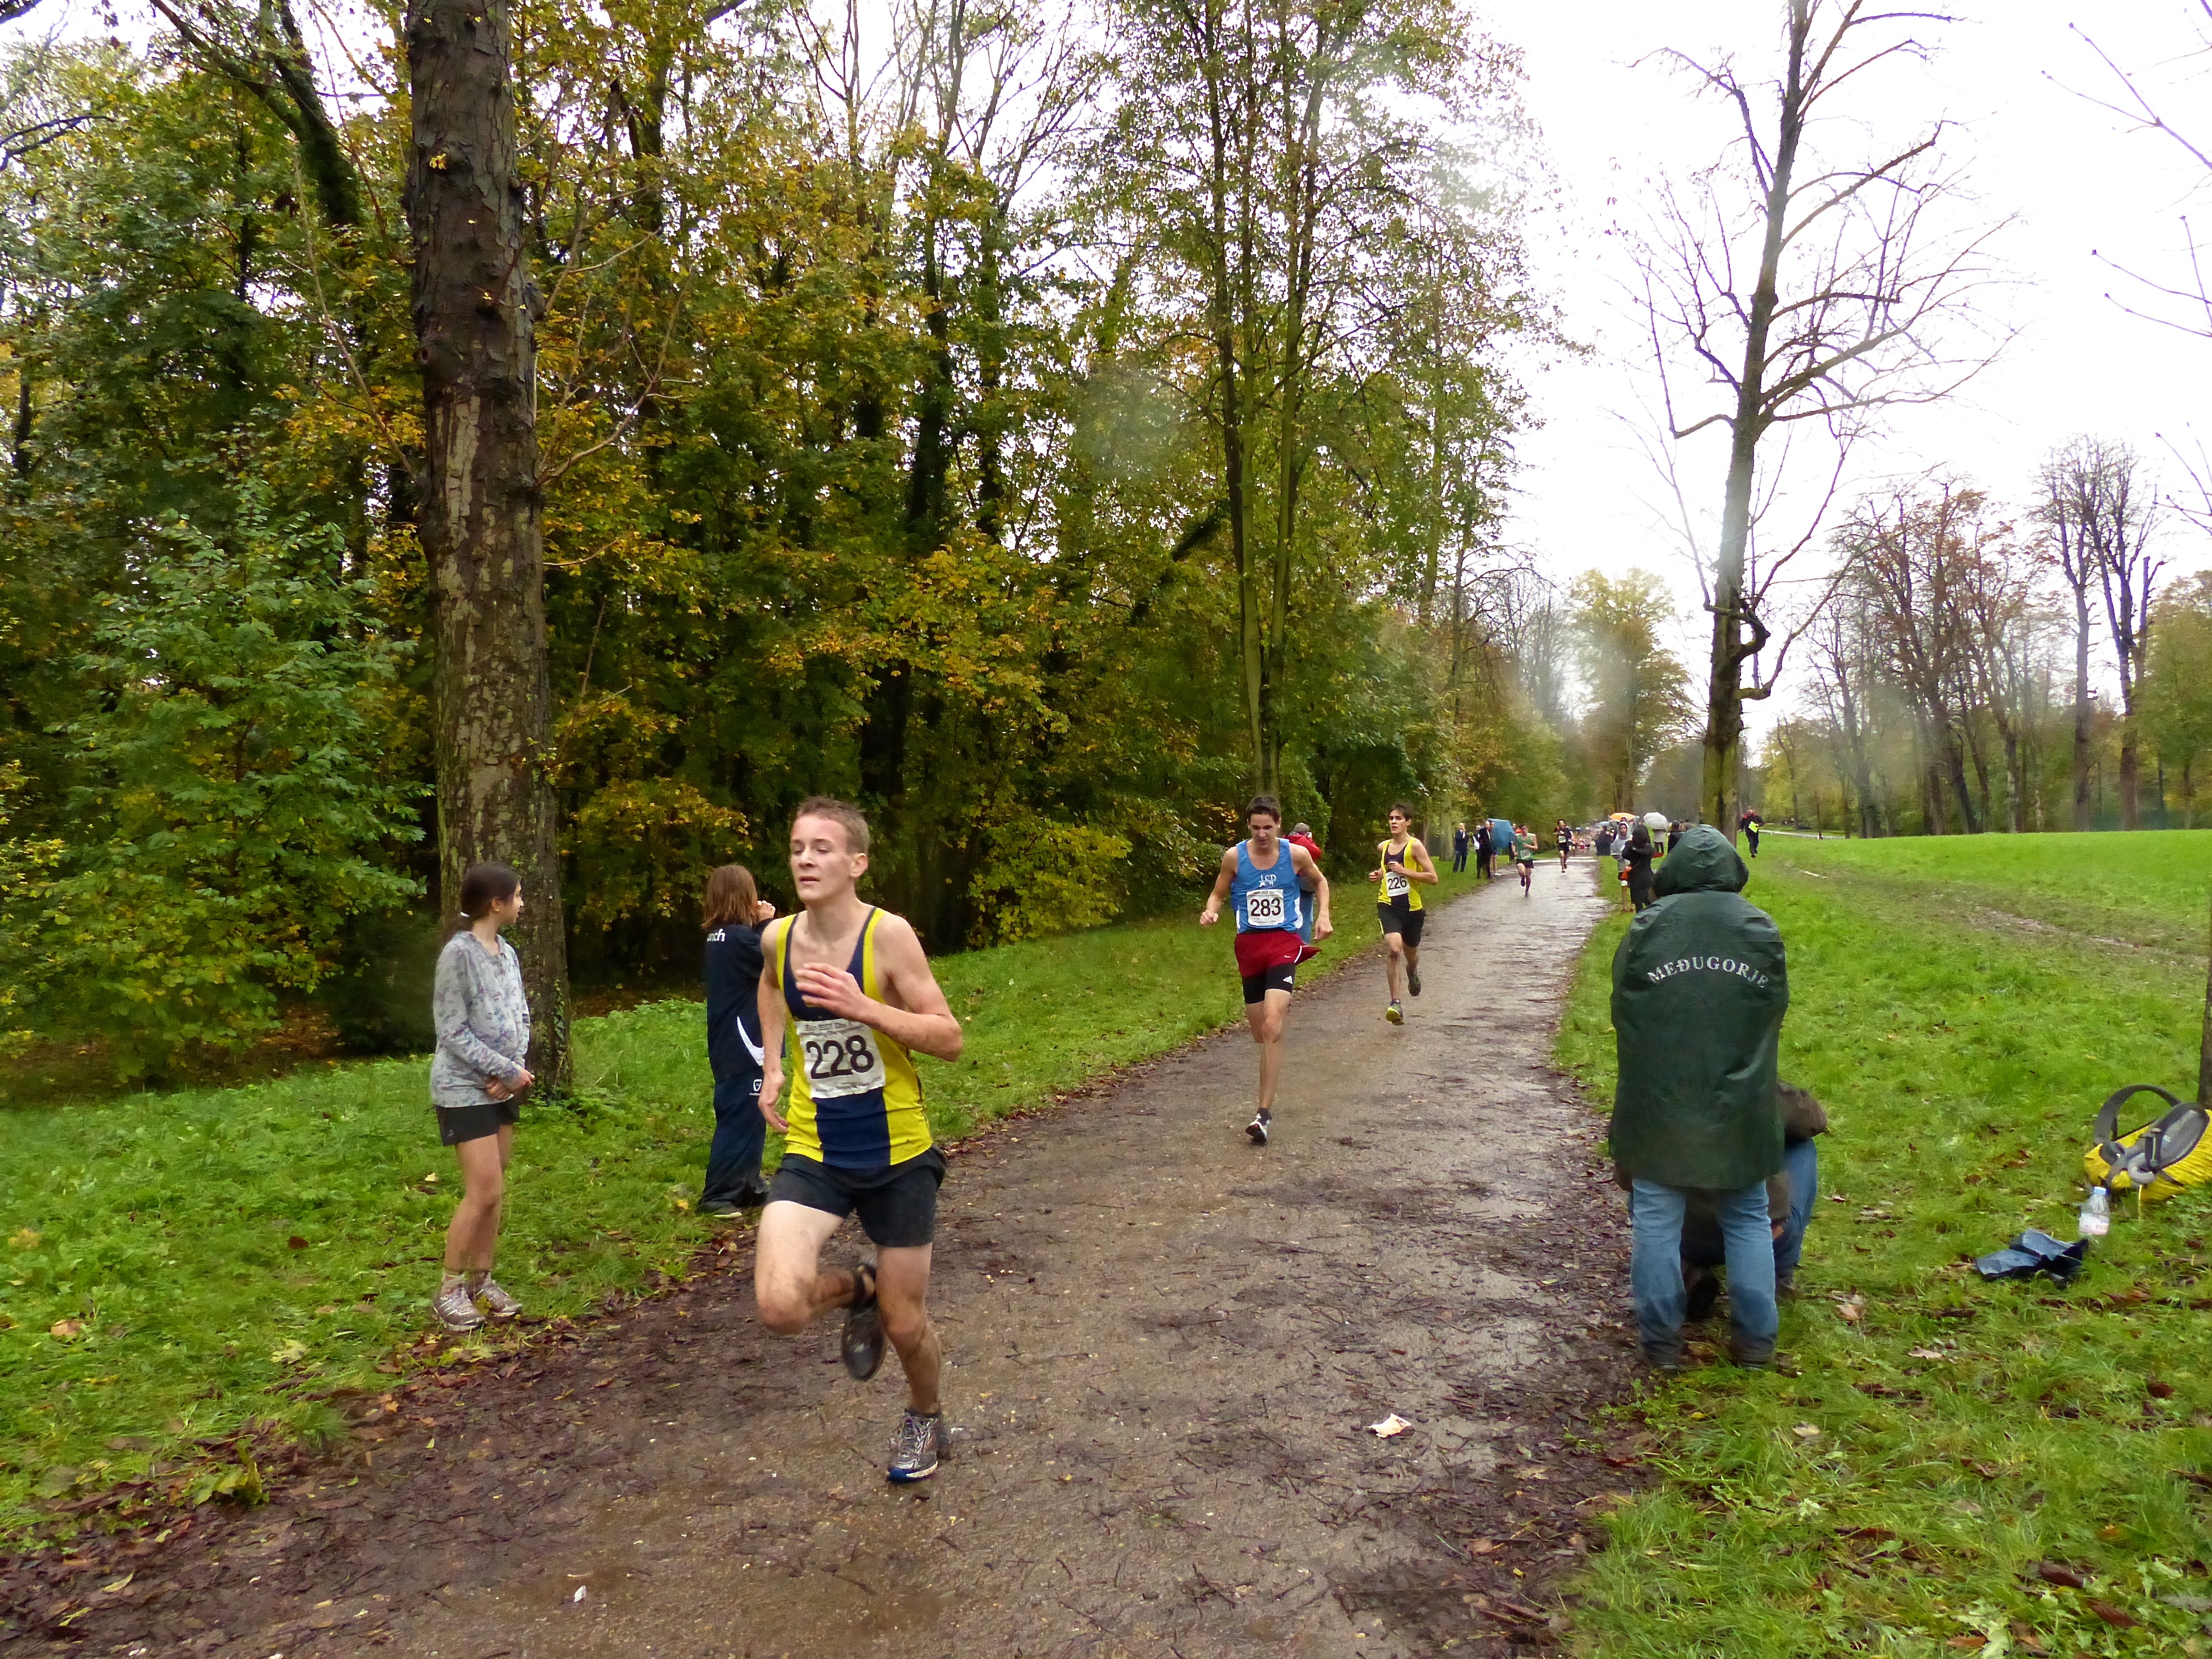
walking, person, trail, running, run, paris, country, recreation, france, high, cross, race, international, girls, sports, boys, school, runners, championship, woodland, endurance, junior, highschool, varsity, isst, tournament, xc, schools, parcdestcloud, physical exercise, outdoor recreation, human action, ultramarathon, duathlon, cross country running